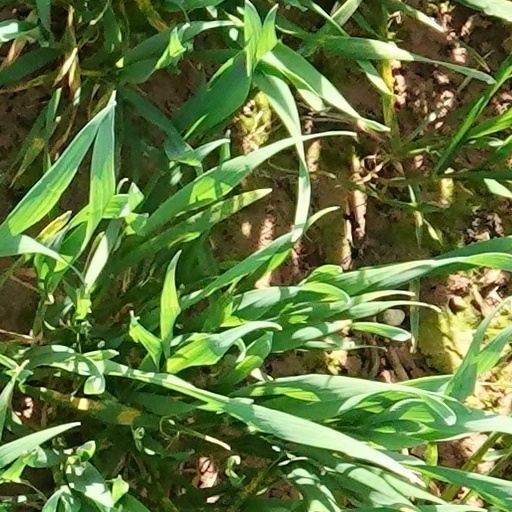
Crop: wheat